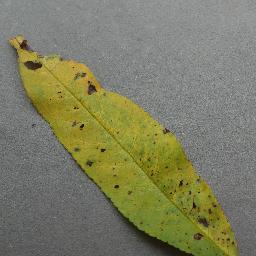
Label: Peach___Bacterial_spot